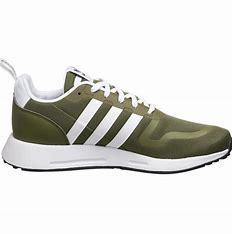
Brand: Adidas
Model: Multix